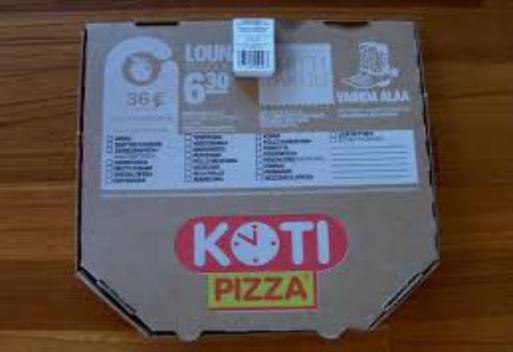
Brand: Kotipizza
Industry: Food